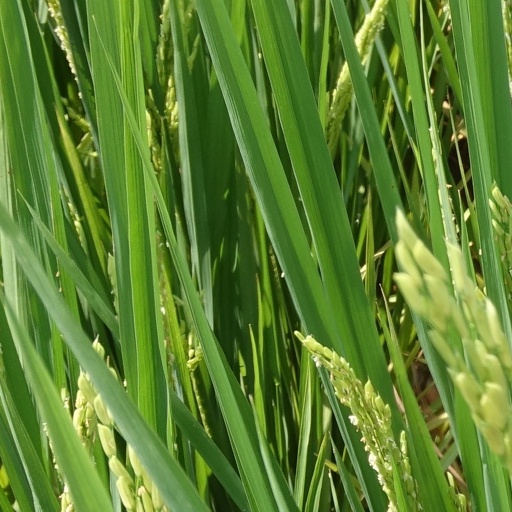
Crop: rice